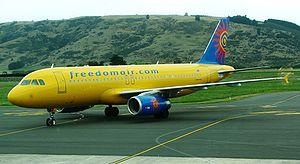
Freedom Air était une compagnie aérienne néo-zélandaise à bas coûts.